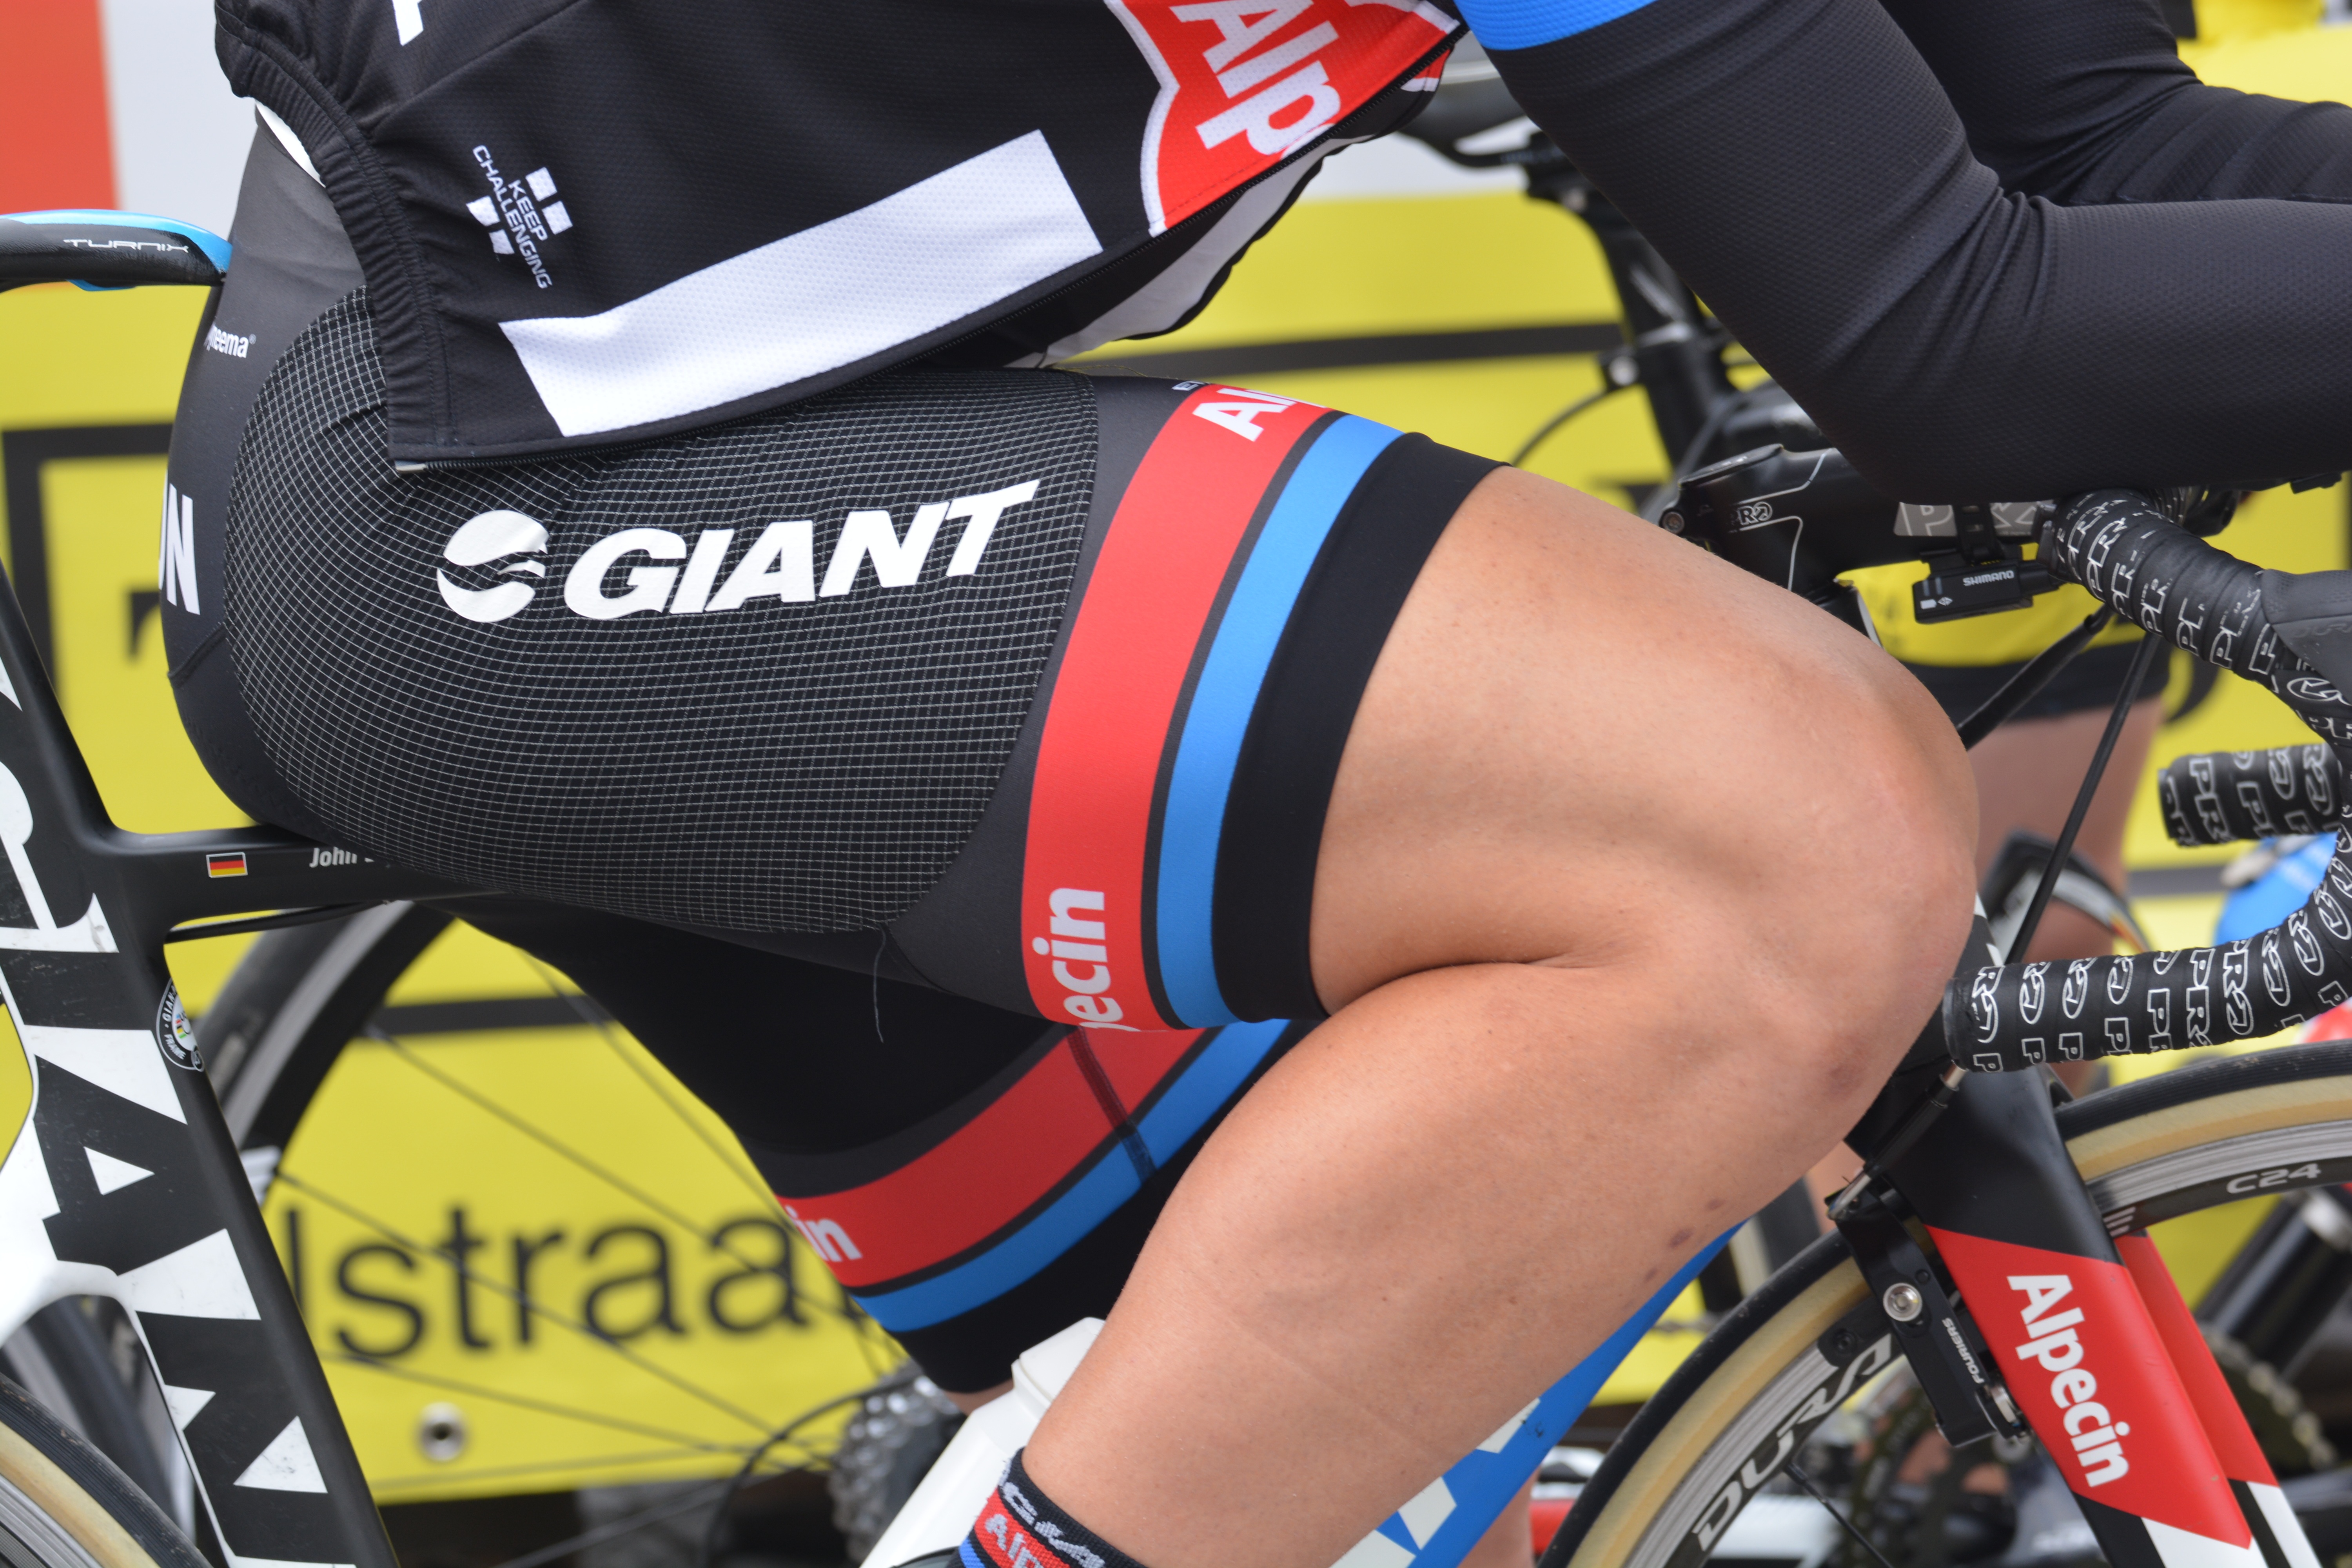
man, bicycle, vehicle, mountain bike, cycling, race, sports, legs, racing, professional road bicycle racer, sprinter, quadriceps, upper legs, degenkolb, road cycling, road racing, cycle sport, bicycle racing, road bicycle, endurance sports, racing bicycle, road bicycle racing, duathlon